List of municipalities in North Macedonia by population

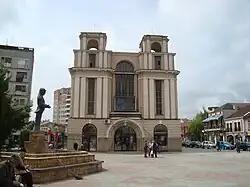
1 - Kumanovo

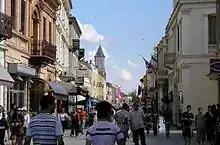
2 - Bitola

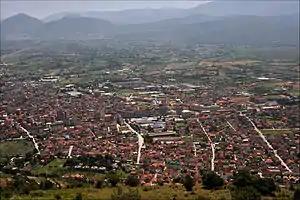
3 - Tetovo

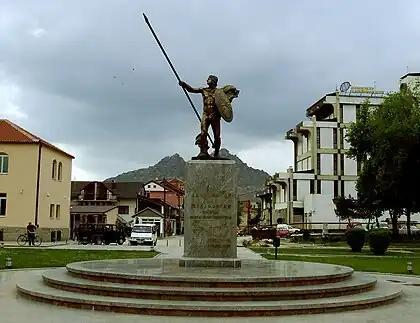
6 - Prilep

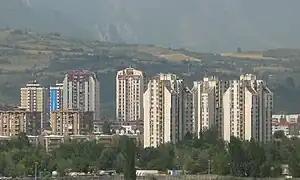
7 - Karpoš

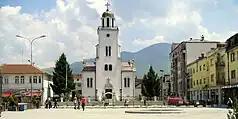
10 - Gostivar

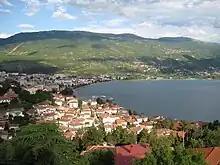
11 - Ohrid

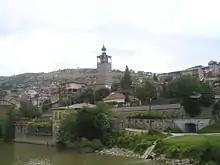
14 - Veles

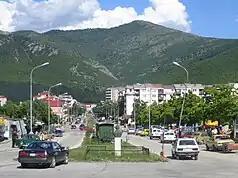
18 - Kičevo

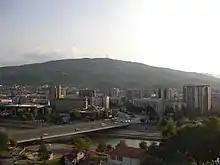
17 - Centar

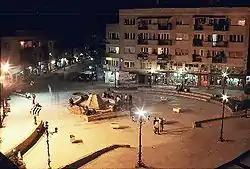
24 - Radoviš

The following is a list of the most populous municipalities in North Macedonia. The total population of North Macedonia in 2021 was 1,836,713.